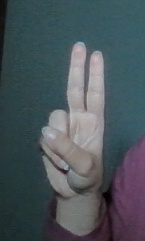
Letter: taa